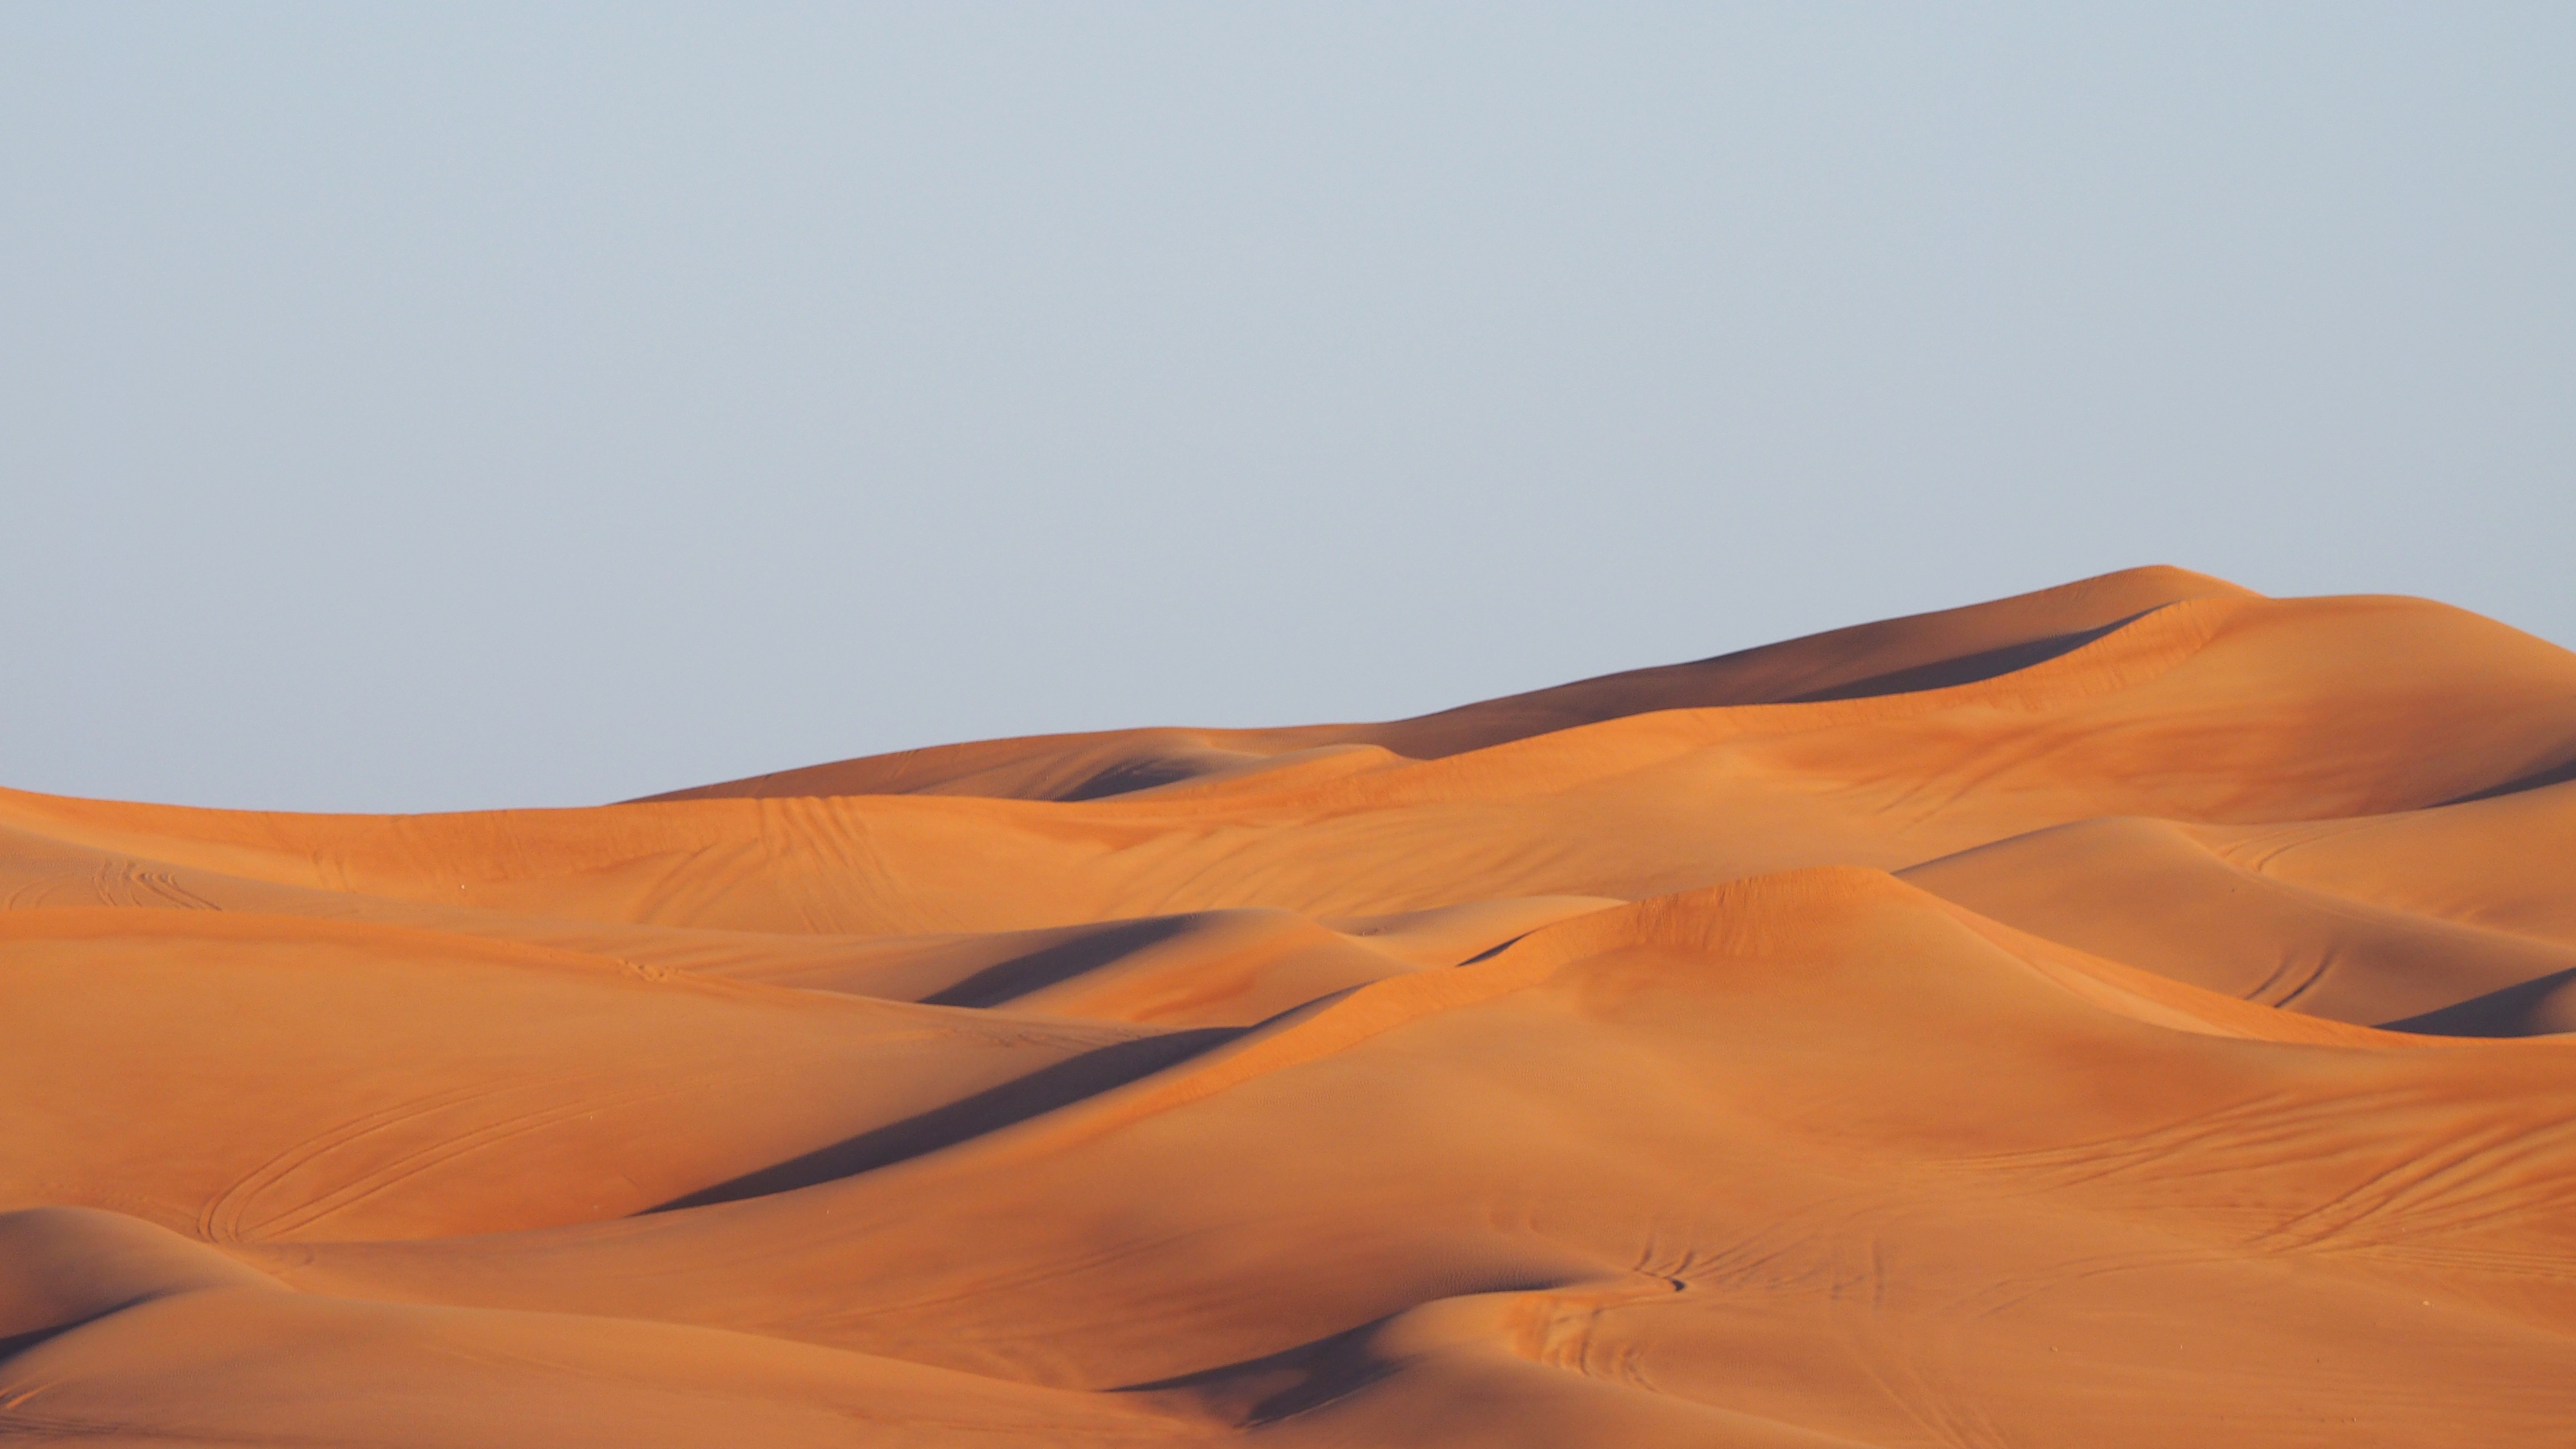
landscape, sand, sunshine, desert, dune, dunes, hills, habitat, sahara, landform, erg, natural environment, geographical feature, aeolian landform